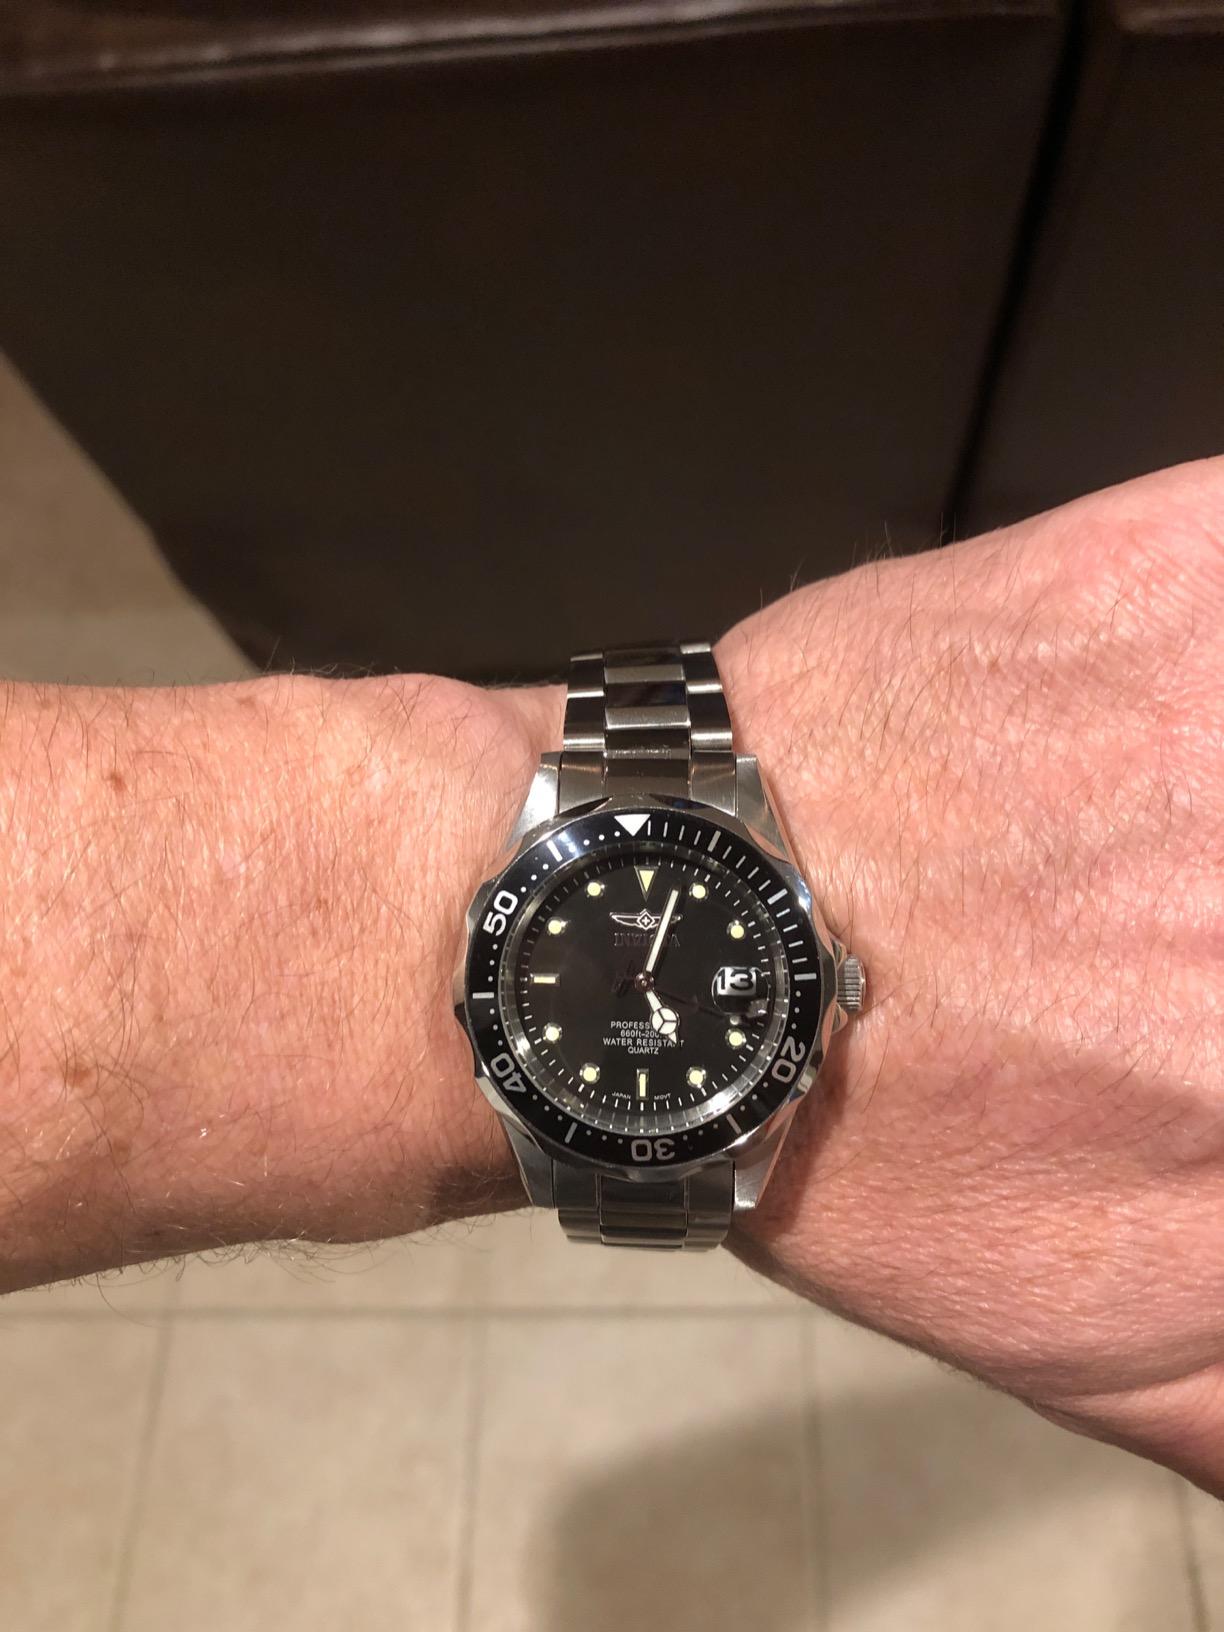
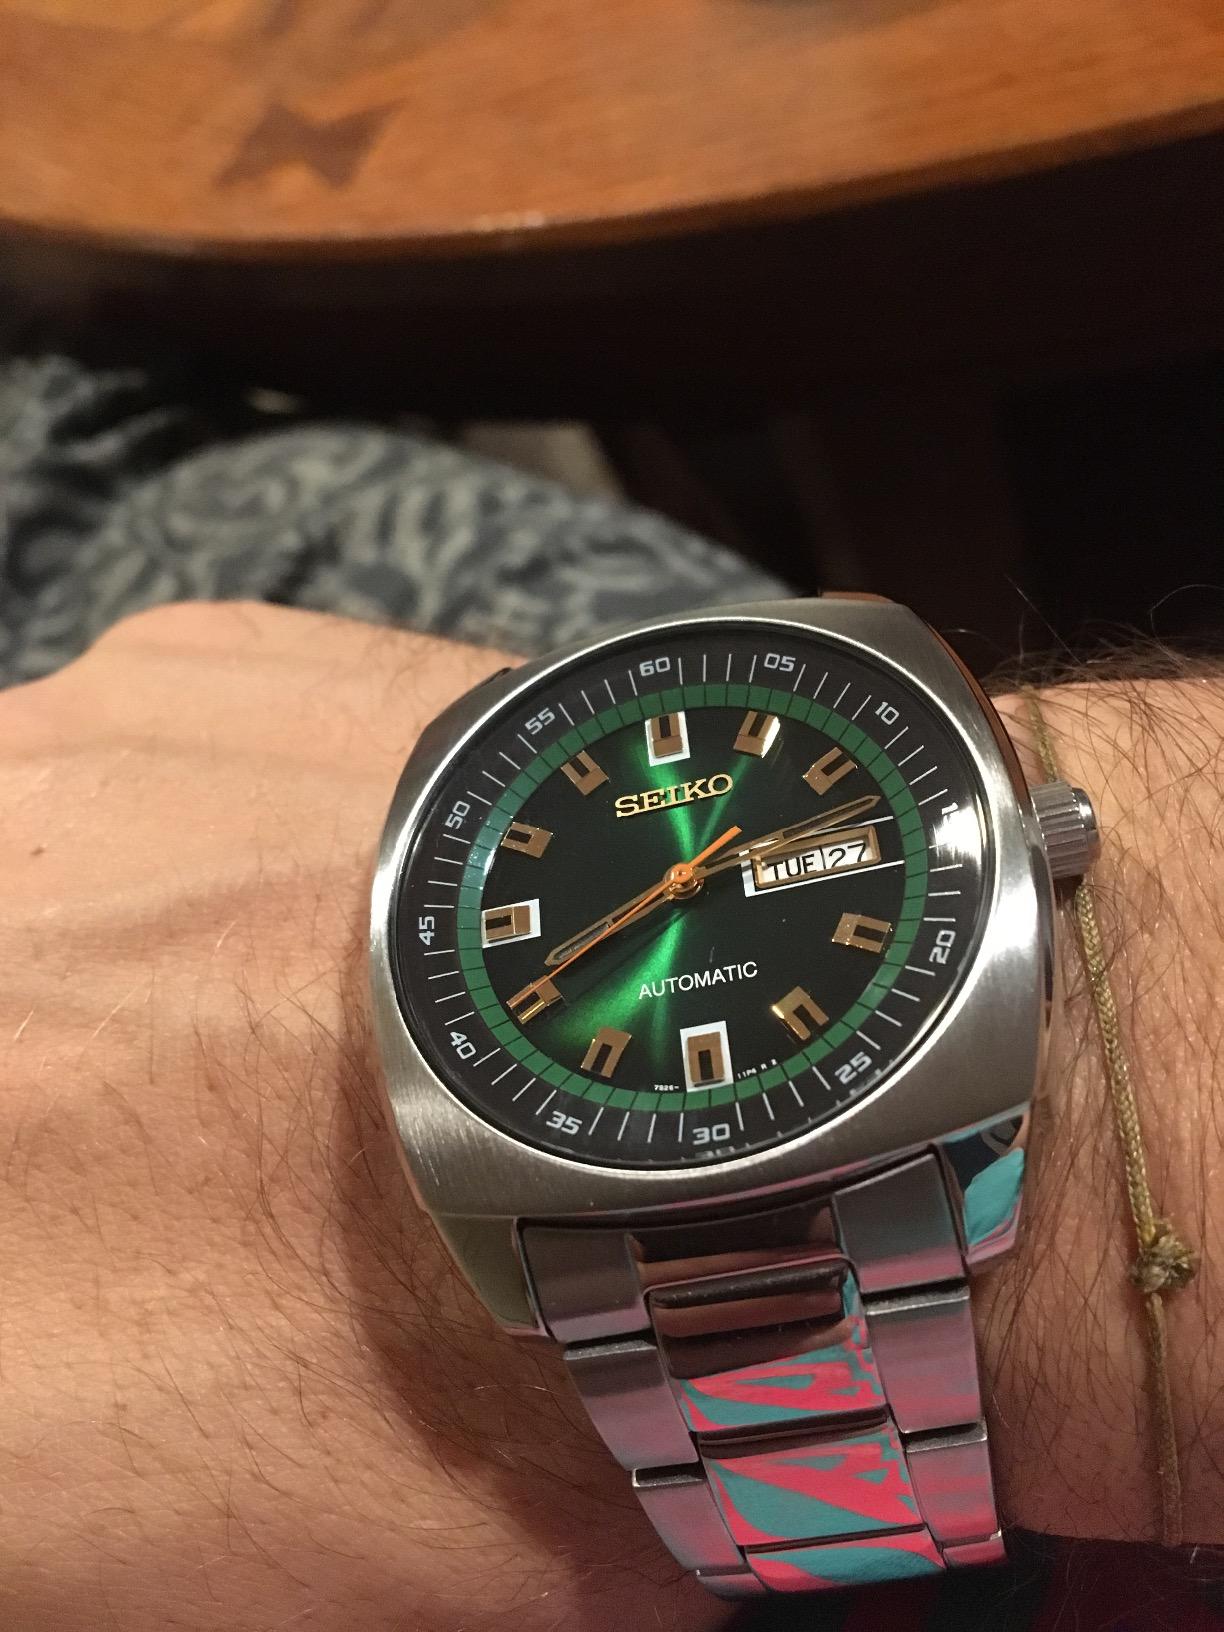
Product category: accessories_watch
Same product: no